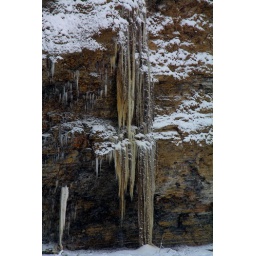
Icicles on the rock face along the Vermilion River in the &amp;quot;Vermilion River Reservation&amp;quot;, part of the Lorain County Metroparks System